Urine-diverting dry toilet

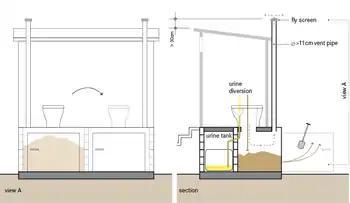
Schematic of the dehydration vaults of a UDDT with two vaults

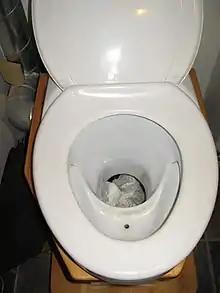
UDDT at Gebers collective housing estate near Stockholm, Sweden

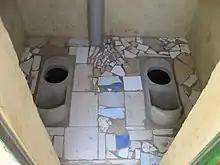
Double-vault UDDT used in squatting position in Ouagadougou, Burkina Faso

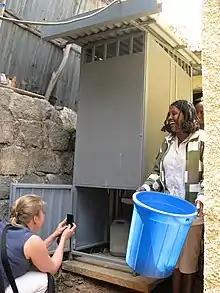
Exchanging the feces container of a low-cost single vault UDDT at a household in Addis Ababa, Ethiopia

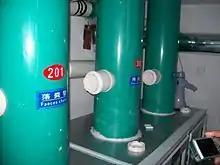
Feces collection chutes are in the basement below the UDDTs in a multi-storey building in Erdos Eco-Town, China.

Alternative names for UDDTs include "urine diversion" for the "UD" part (instead of "urine-diverting") in connection with terms like "dehydration", "dry", "drying", "desiccation" (for the second "D") which gives quite a high number of possible mutations of the terms that UDDT can stand for. The "T" always stands for toilet. These variations in wording place different emphasis on the amount of drying that takes place in the feces vaults. Probably the most advanced drying takes place in UDDTs that feature two vaults or in UDDTs that have a built-in electrical fan. As a general overarching term the adjective "dry" is better than "dehydration" as it applies to a larger range of UDDT types.